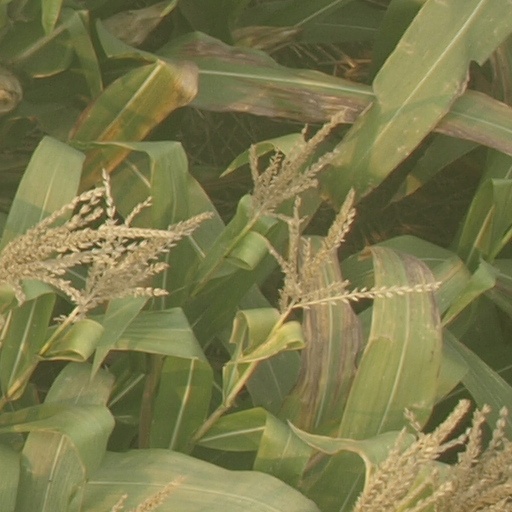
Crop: maize; corn